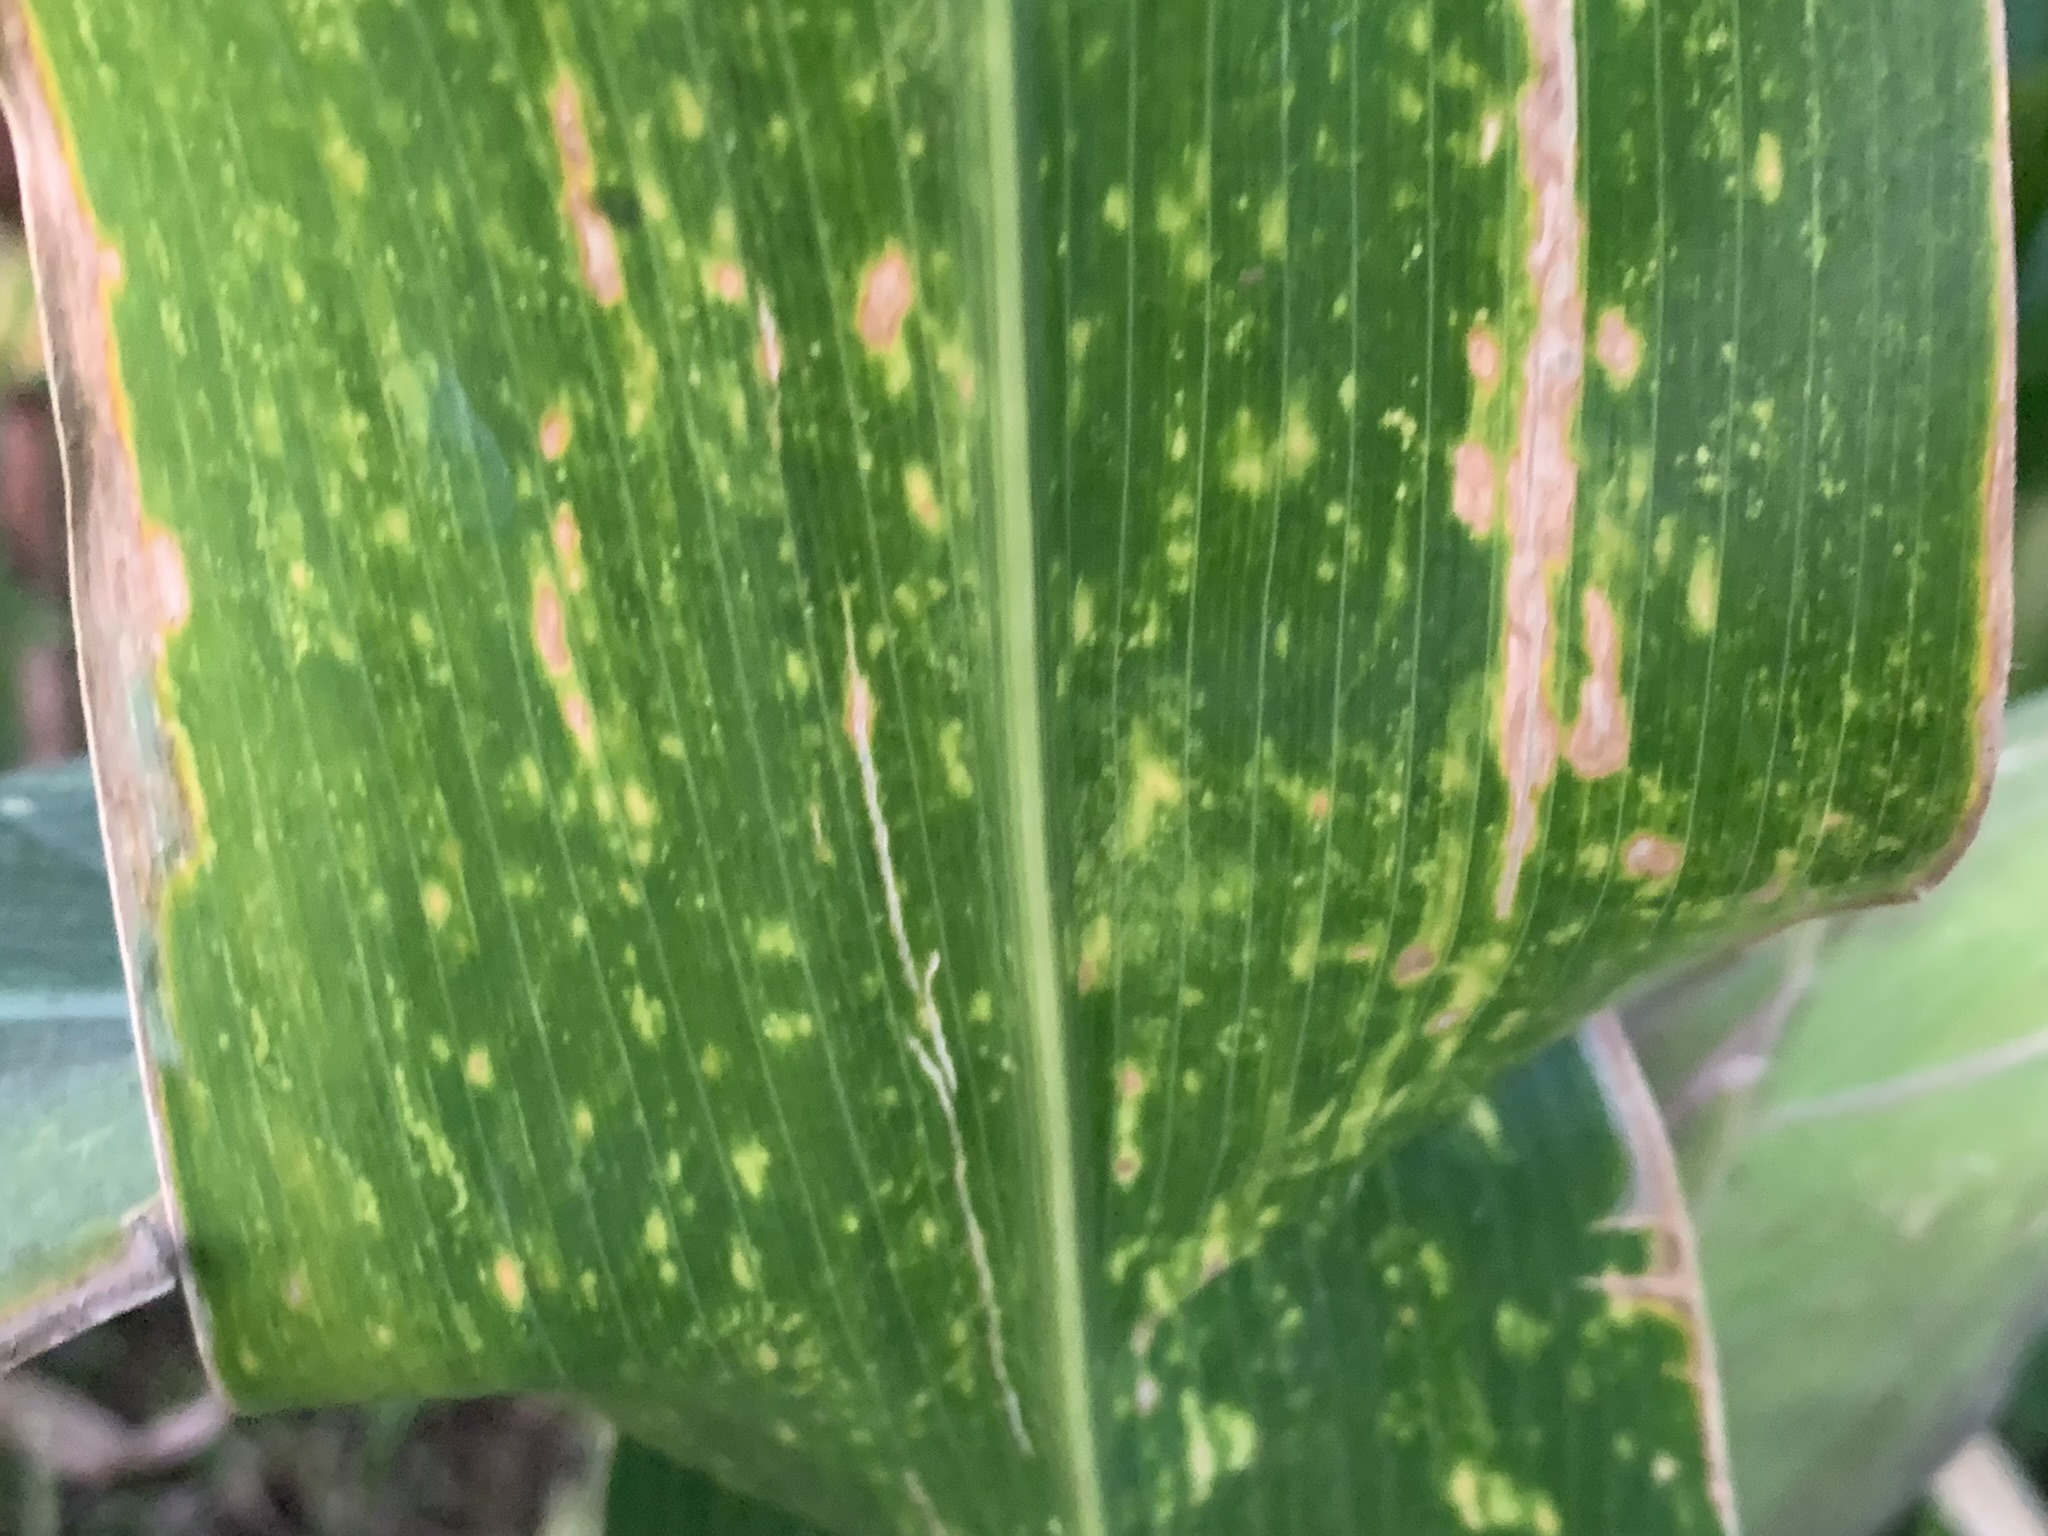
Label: MLN